Francis Ledwidge

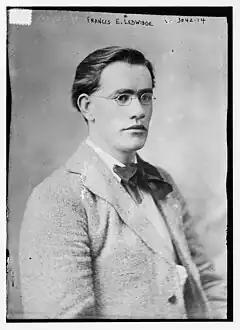
Francis Ledwidge 1914

Ledwidge was a keen patriot and nationalist. His efforts to found a branch of the Gaelic League in Slane were thwarted by members of the local council. The area organiser encouraged him to continue his struggle, but Francis gave up. He did manage to act as a founding member with his brother Joseph of the Slane Branch of the Irish Volunteers (1914), a paramilitary force created in response to the founding of the Ulster Volunteers, who had sworn to resist Home Rule for Ireland even if it meant civil war. The Irish Volunteers were set up to fight the Unionists if necessary and to ensure that Home Rule would come to pass.